The Leopard's Wife

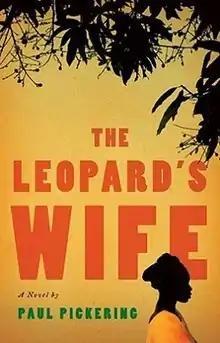
First edition

The Leopard's Wife is the fifth novel by British writer Paul Pickering. It was published by Simon & Schuster in the United States and United Kingdom in 2010. The novel was called ‘brilliant’ by "The Times", the newspaper for which Pickering writes, and "lackluster" by "Publishers Weekly".;